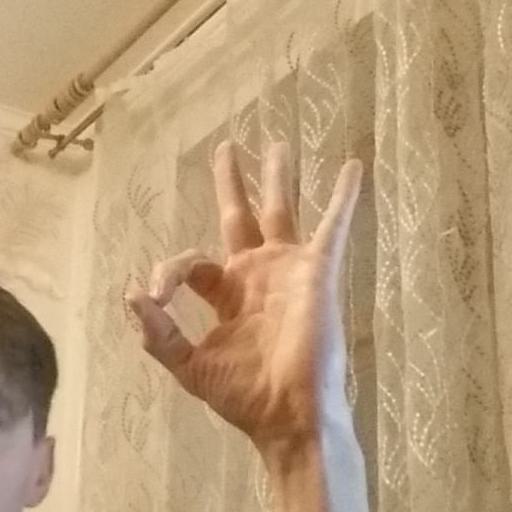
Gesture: ok